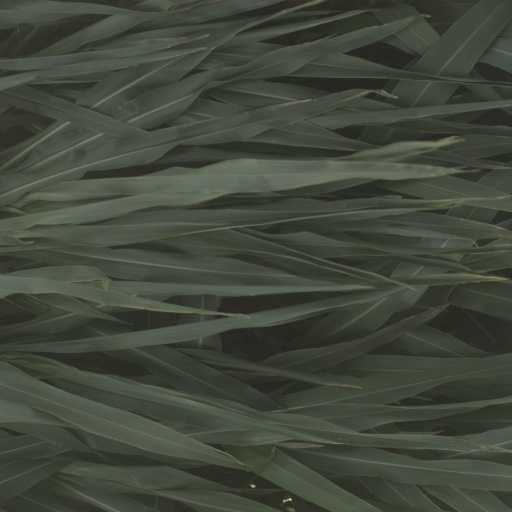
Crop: sorghum